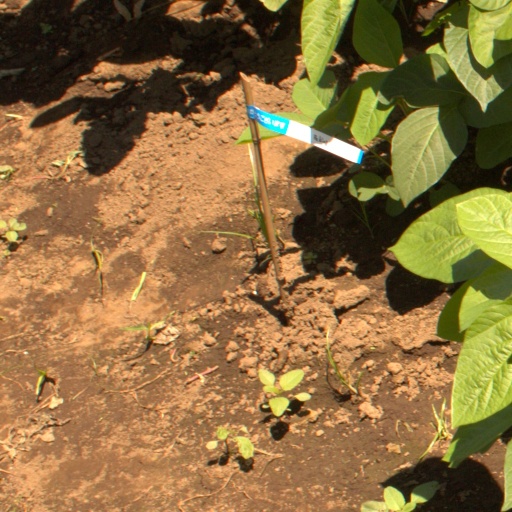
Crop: soybean